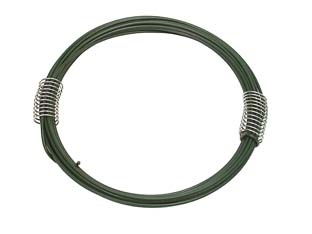
T-REX Filo ferro zincato e plastificato verde - n° 8 filo ø mm.1,4 mt.16
FILO FERRO ZINCATO E PLASTIFICATO VERDE Descrizione: Il filo ferro zincato e plastificato verde della marca T-rex è venduto in comode matassine. Ideale per lavori di giardinaggio, fai da te e per la realizzazione di recinzioni e recinti. Resistente alle intemperie e alla corrosione, garantisce una lunga durata nel tempo. Caratteristiche: Materiale: Ferro zincato e plastificato Colore: Verde Marca: T-rex Formato: Matassine Utilizzo: Il filo ferro T-rex è perfetto per creare recinzioni per il tuo giardino, orto o terreno. Resistente e facile da lavorare, è adatto anche per progetti di bricolage e per fissare piante rampicanti. Acquista ora il filo ferro zincato e plastificato verde di T-rex per i tuoi progetti di giardinaggio e fai da te!
Brand: T-rex
Category: Hardware > Hardware Accessories > Chain, Wire & Rope > Utility Wire